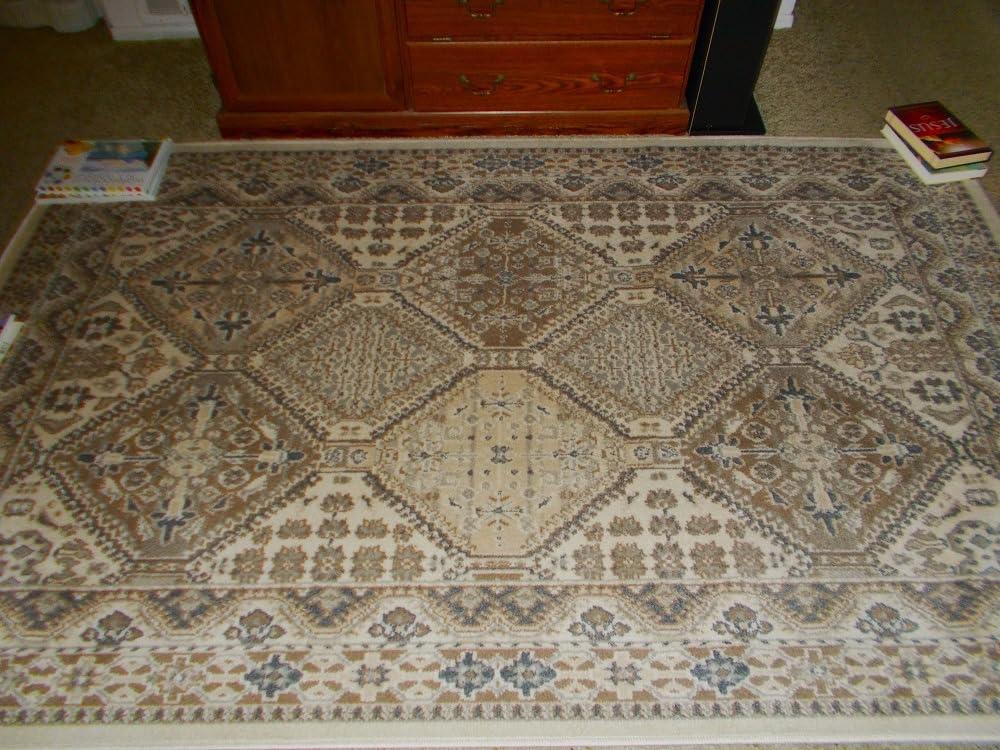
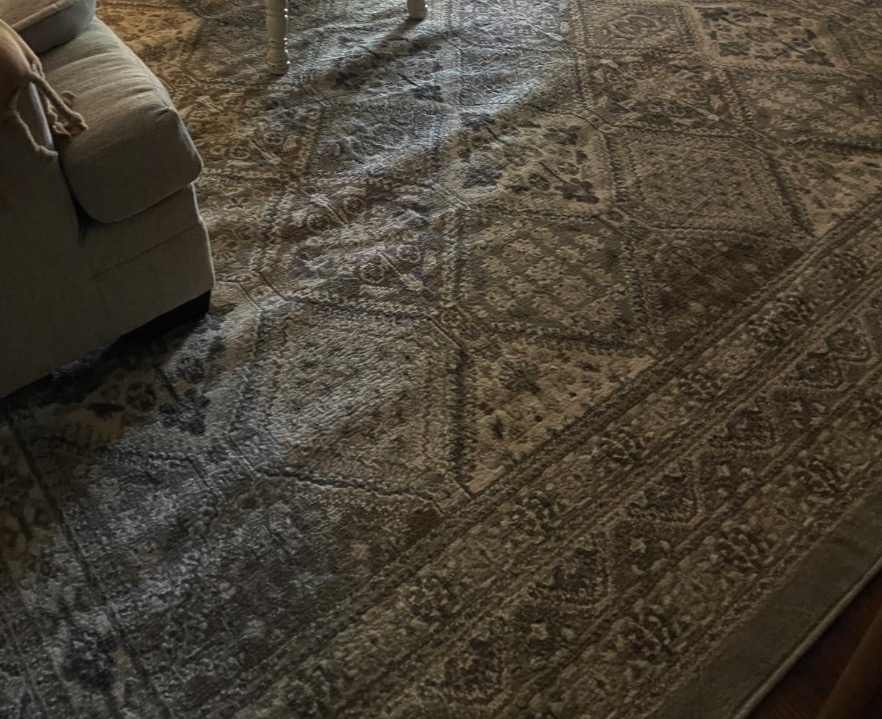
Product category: misc
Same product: yes